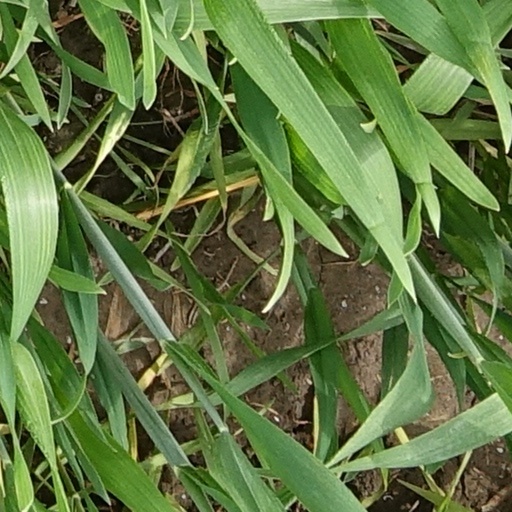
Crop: wheat